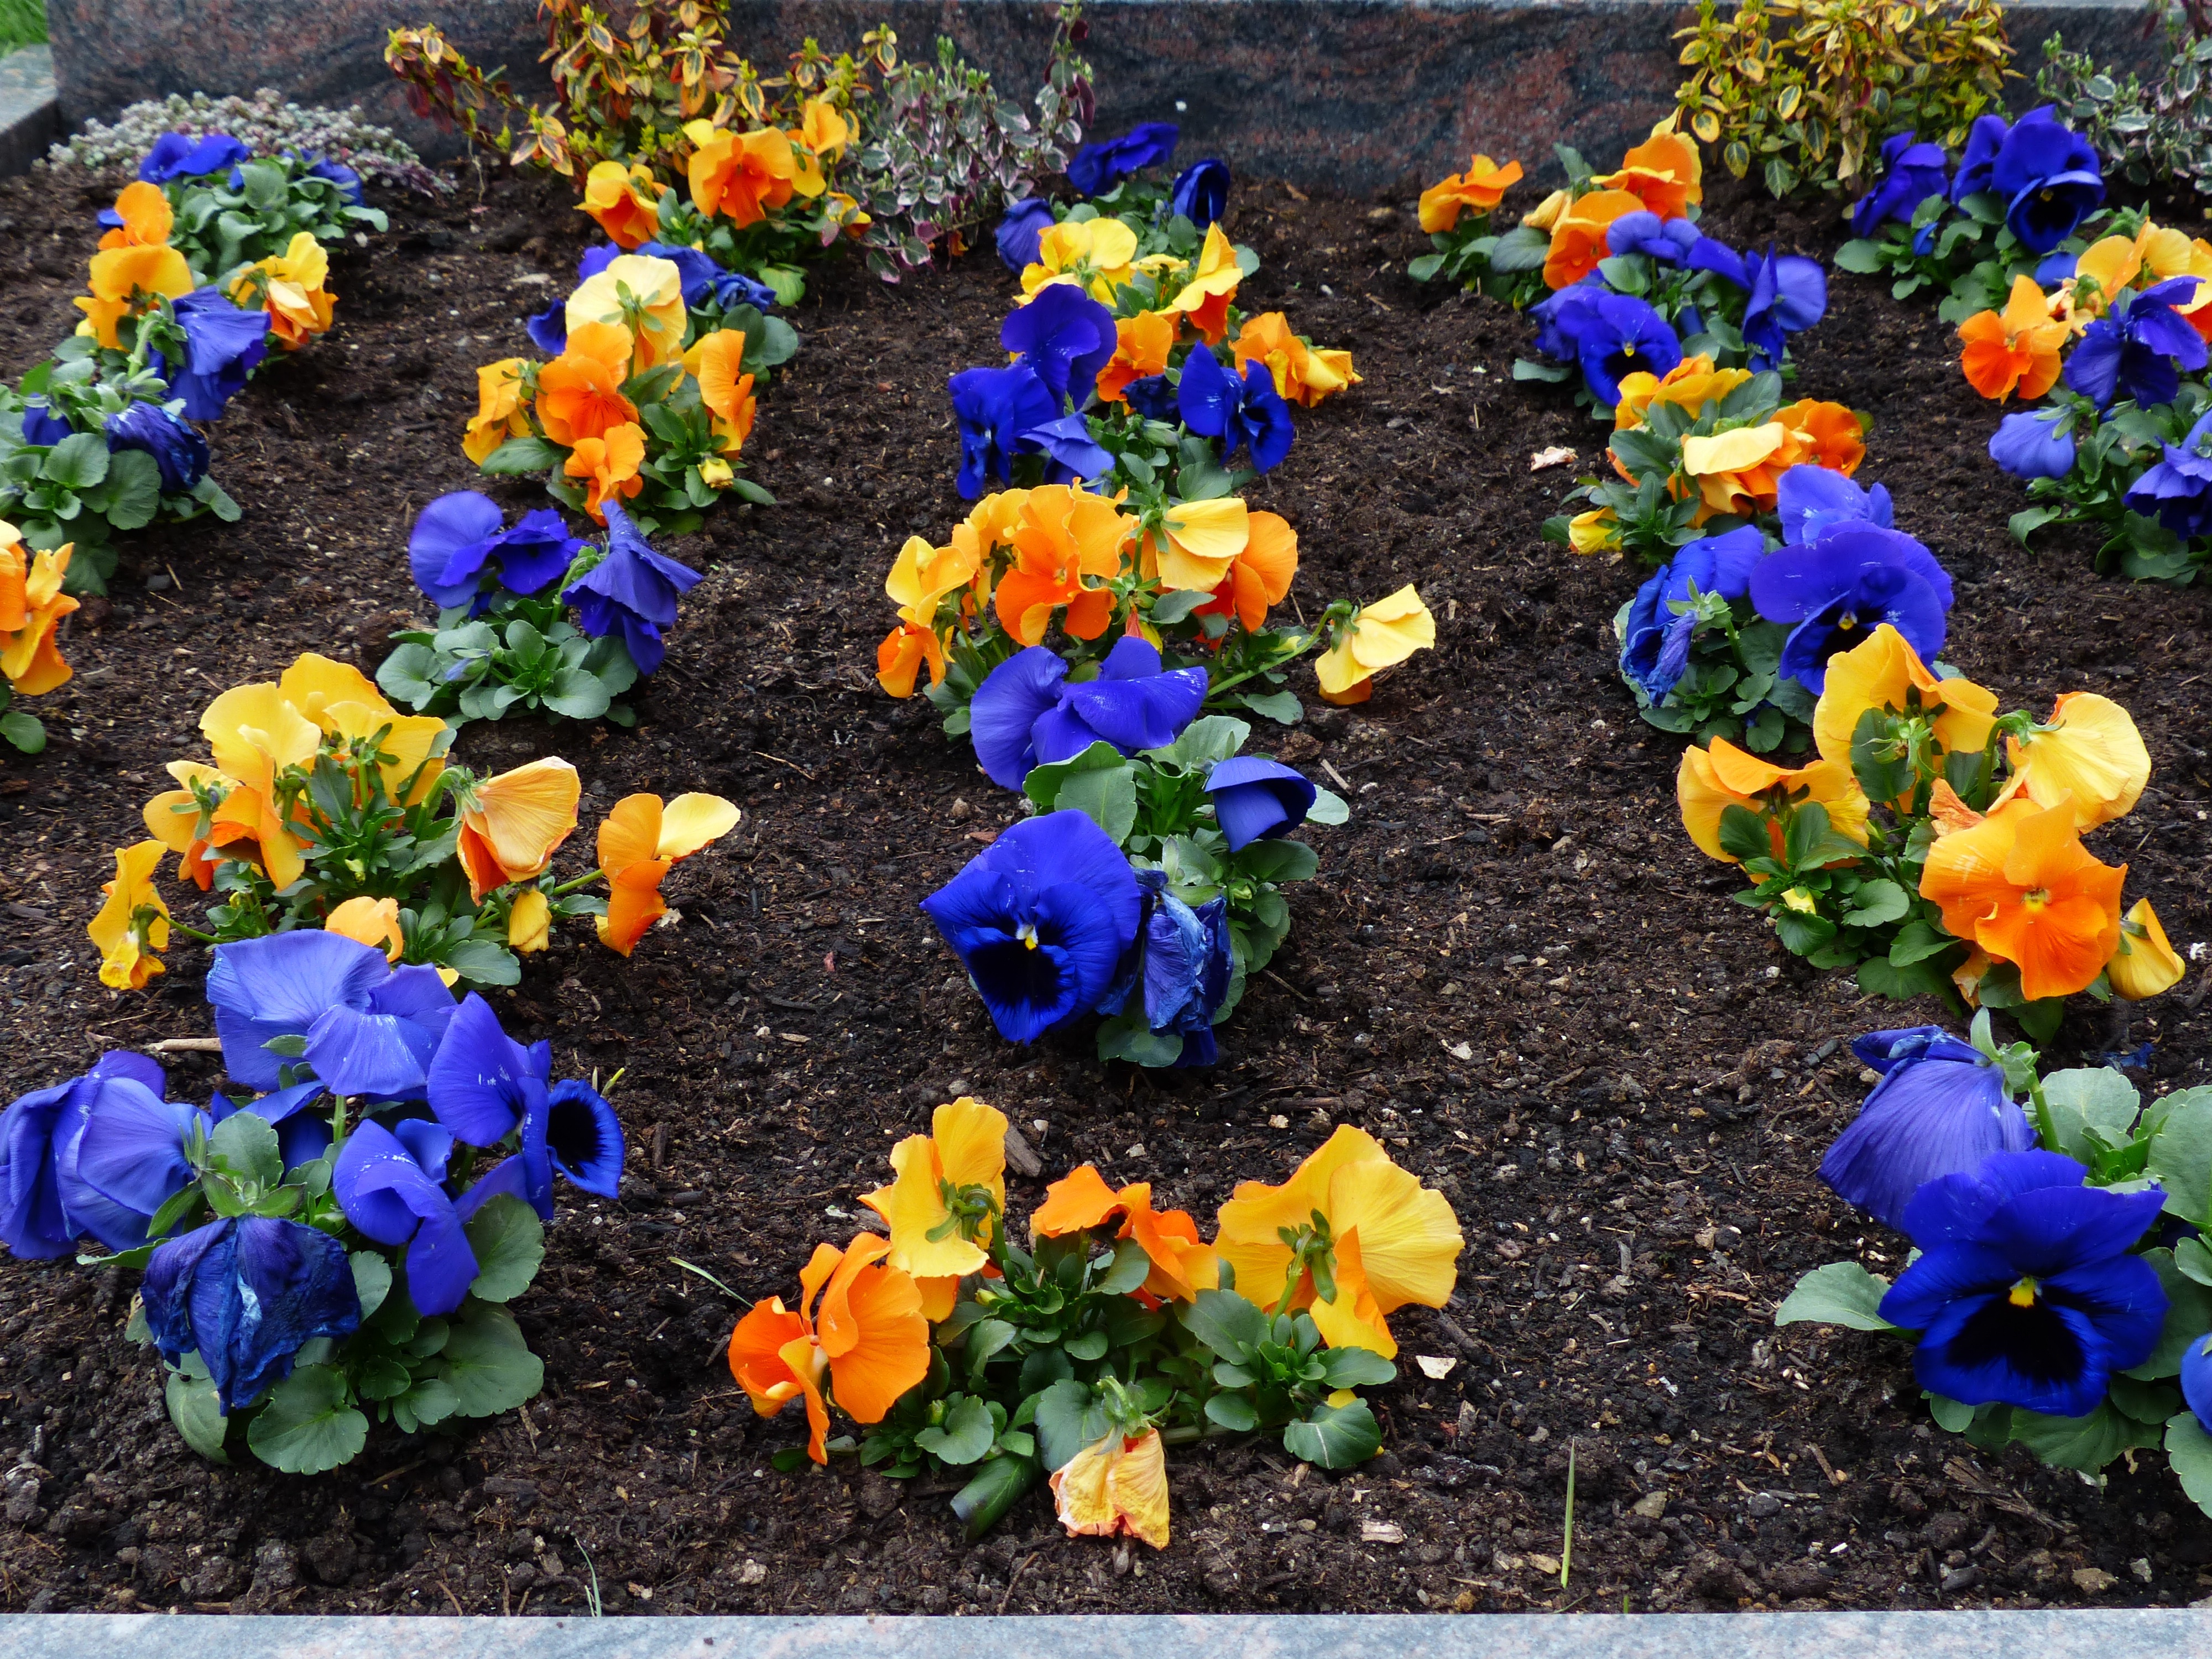
plant, flower, orange, blue, cemetery, garden, flora, wildflower, grave, violet, viola, pansy, flowering plant, old cemetery, violaceae, violet plant, flower plants, annual plant, land plant, violet family, viola wittrockiana